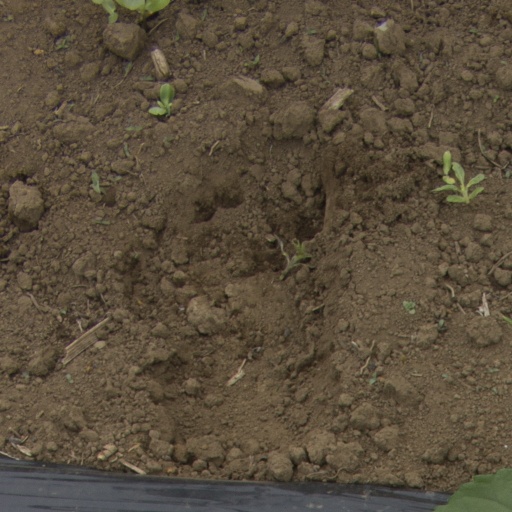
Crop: Jerusalem artichoke